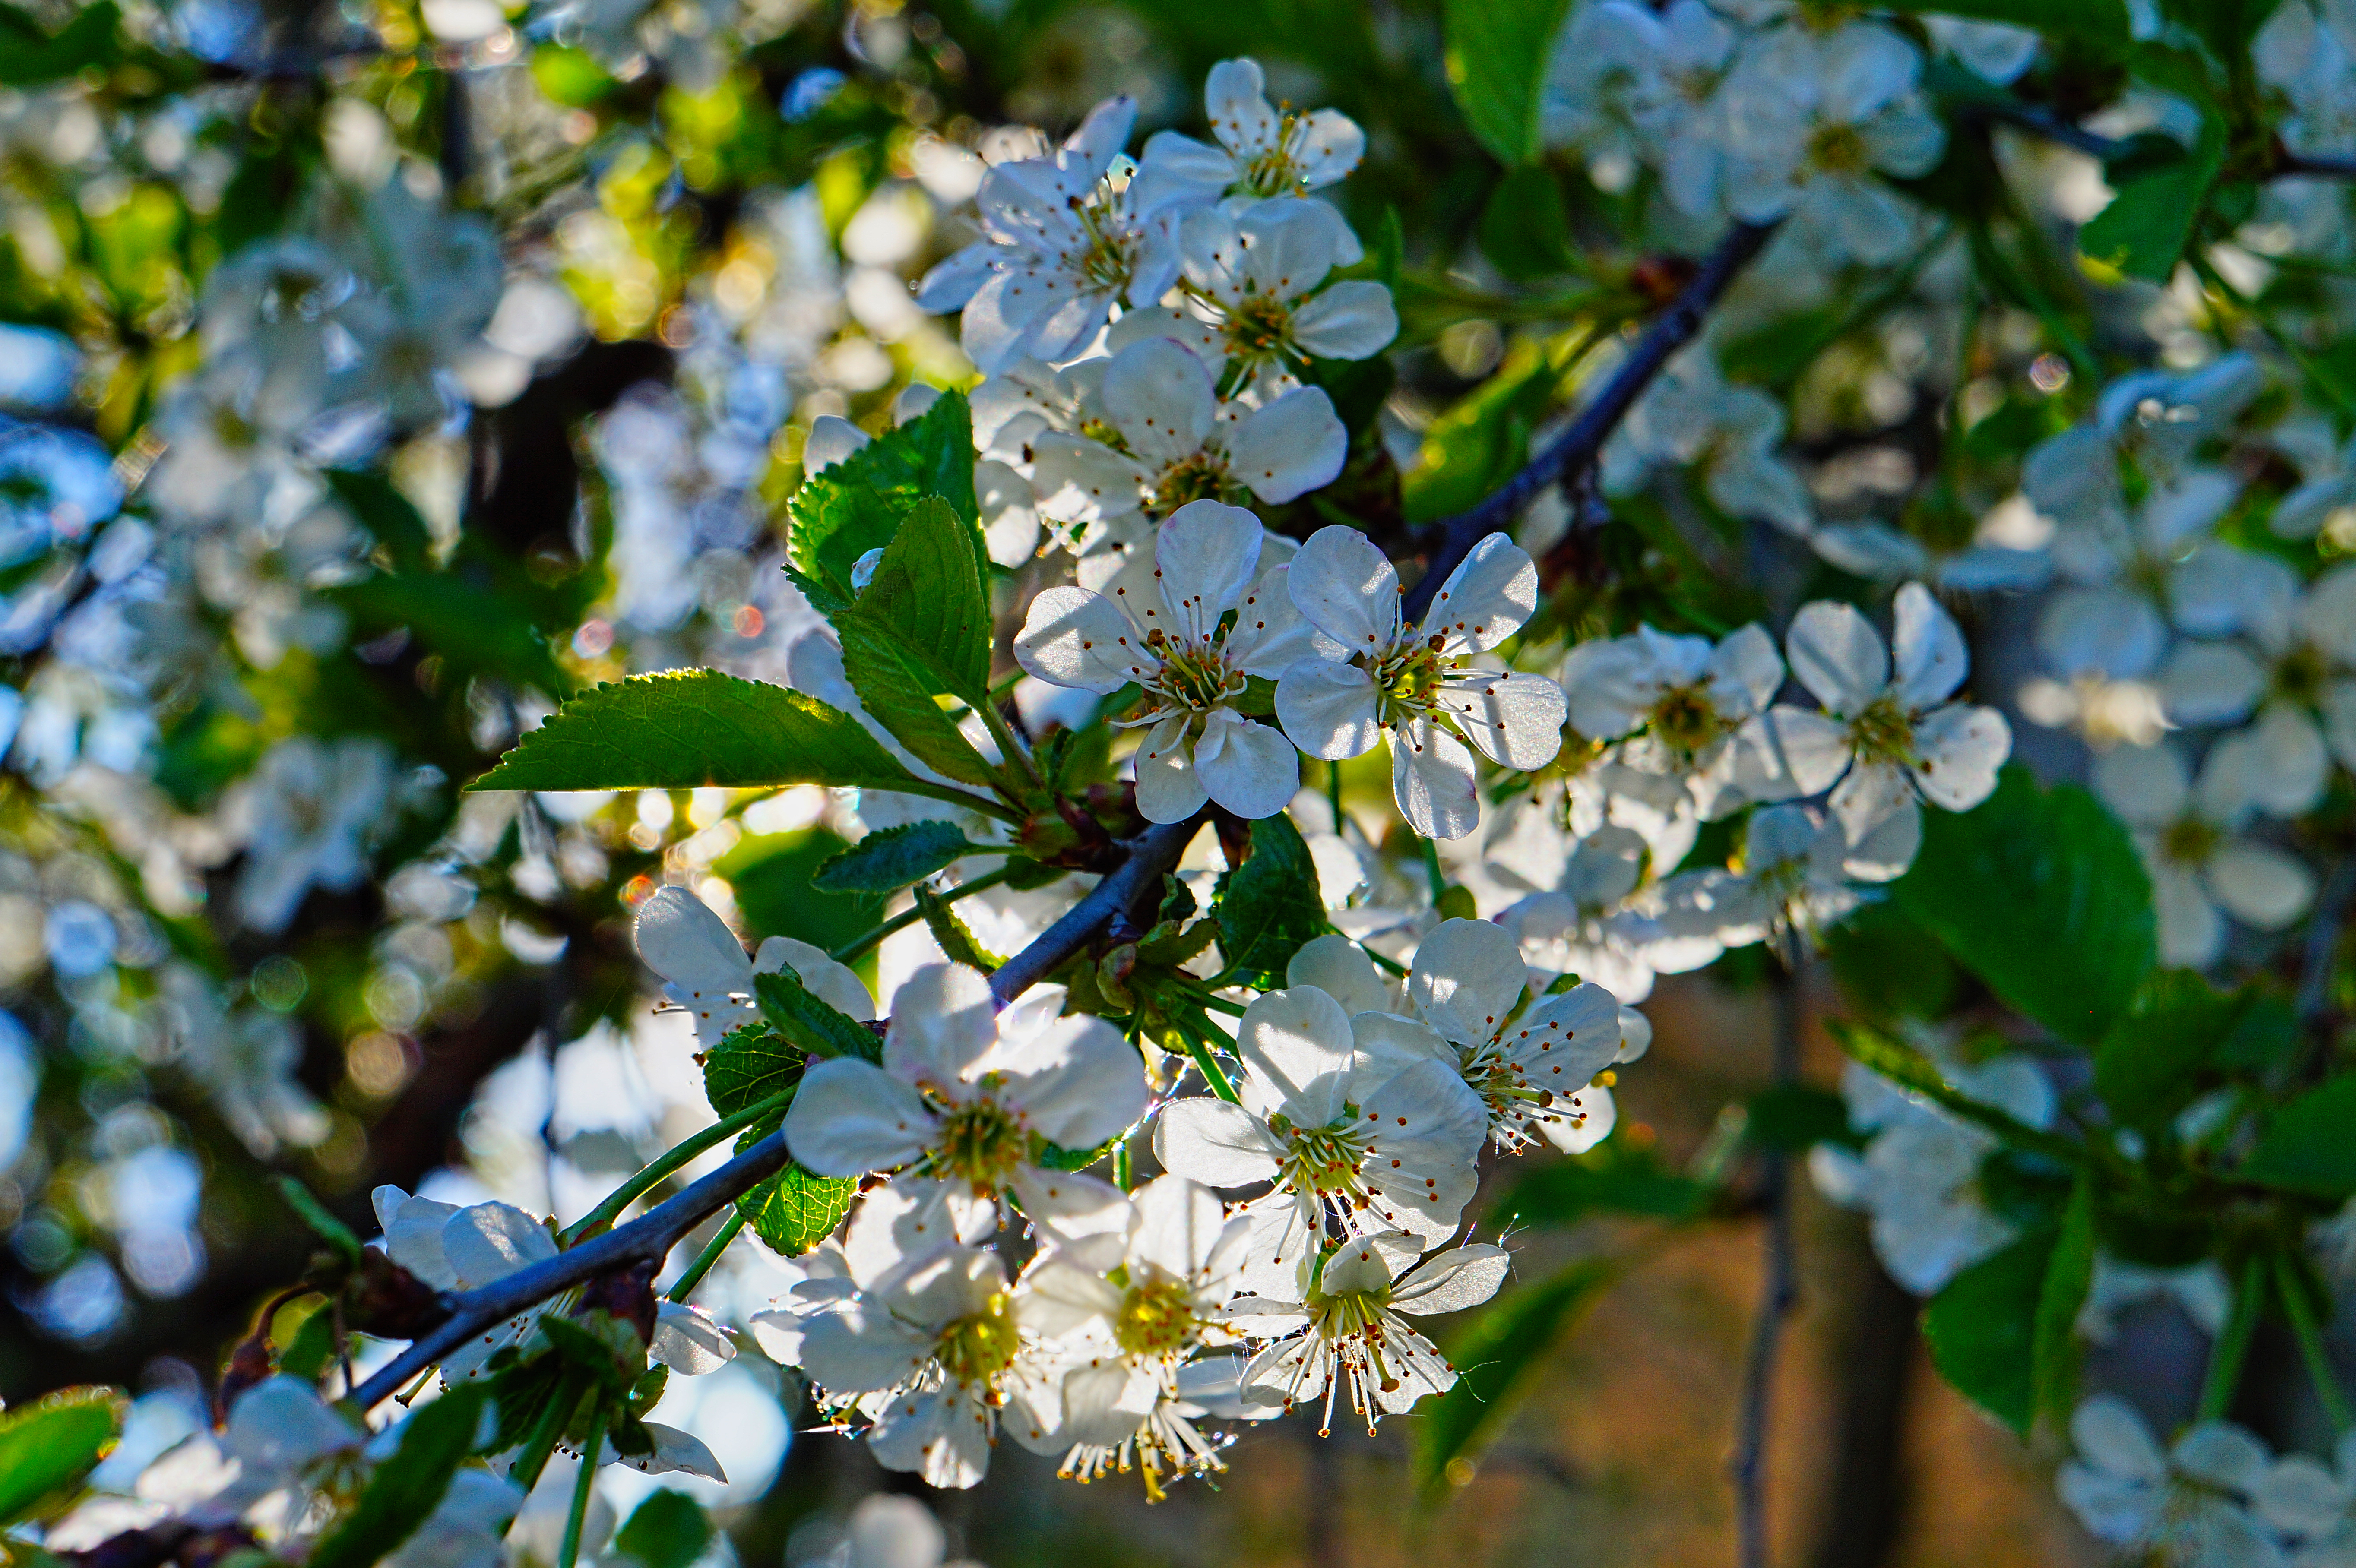
tree, nature, branch, blossom, plant, white, fruit, sunlight, leaf, flower, food, spring, green, produce, evergreen, botany, flora, season, shrub, blossoms, fleurs, sony, finland, helsinki, alpha, 3000, ilce, ilce3000, 3000k, ilce3000k, blanches, prunus spinosa, flowering plant, woody plant, land plant